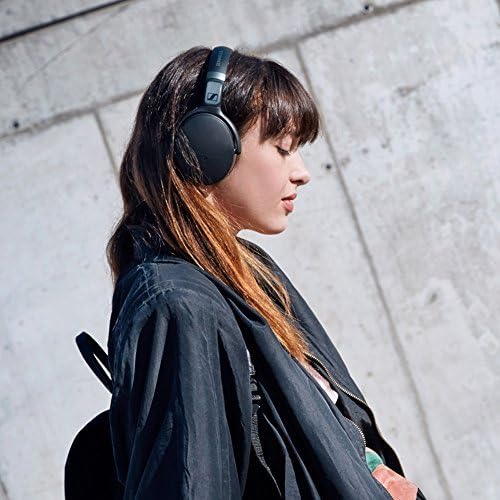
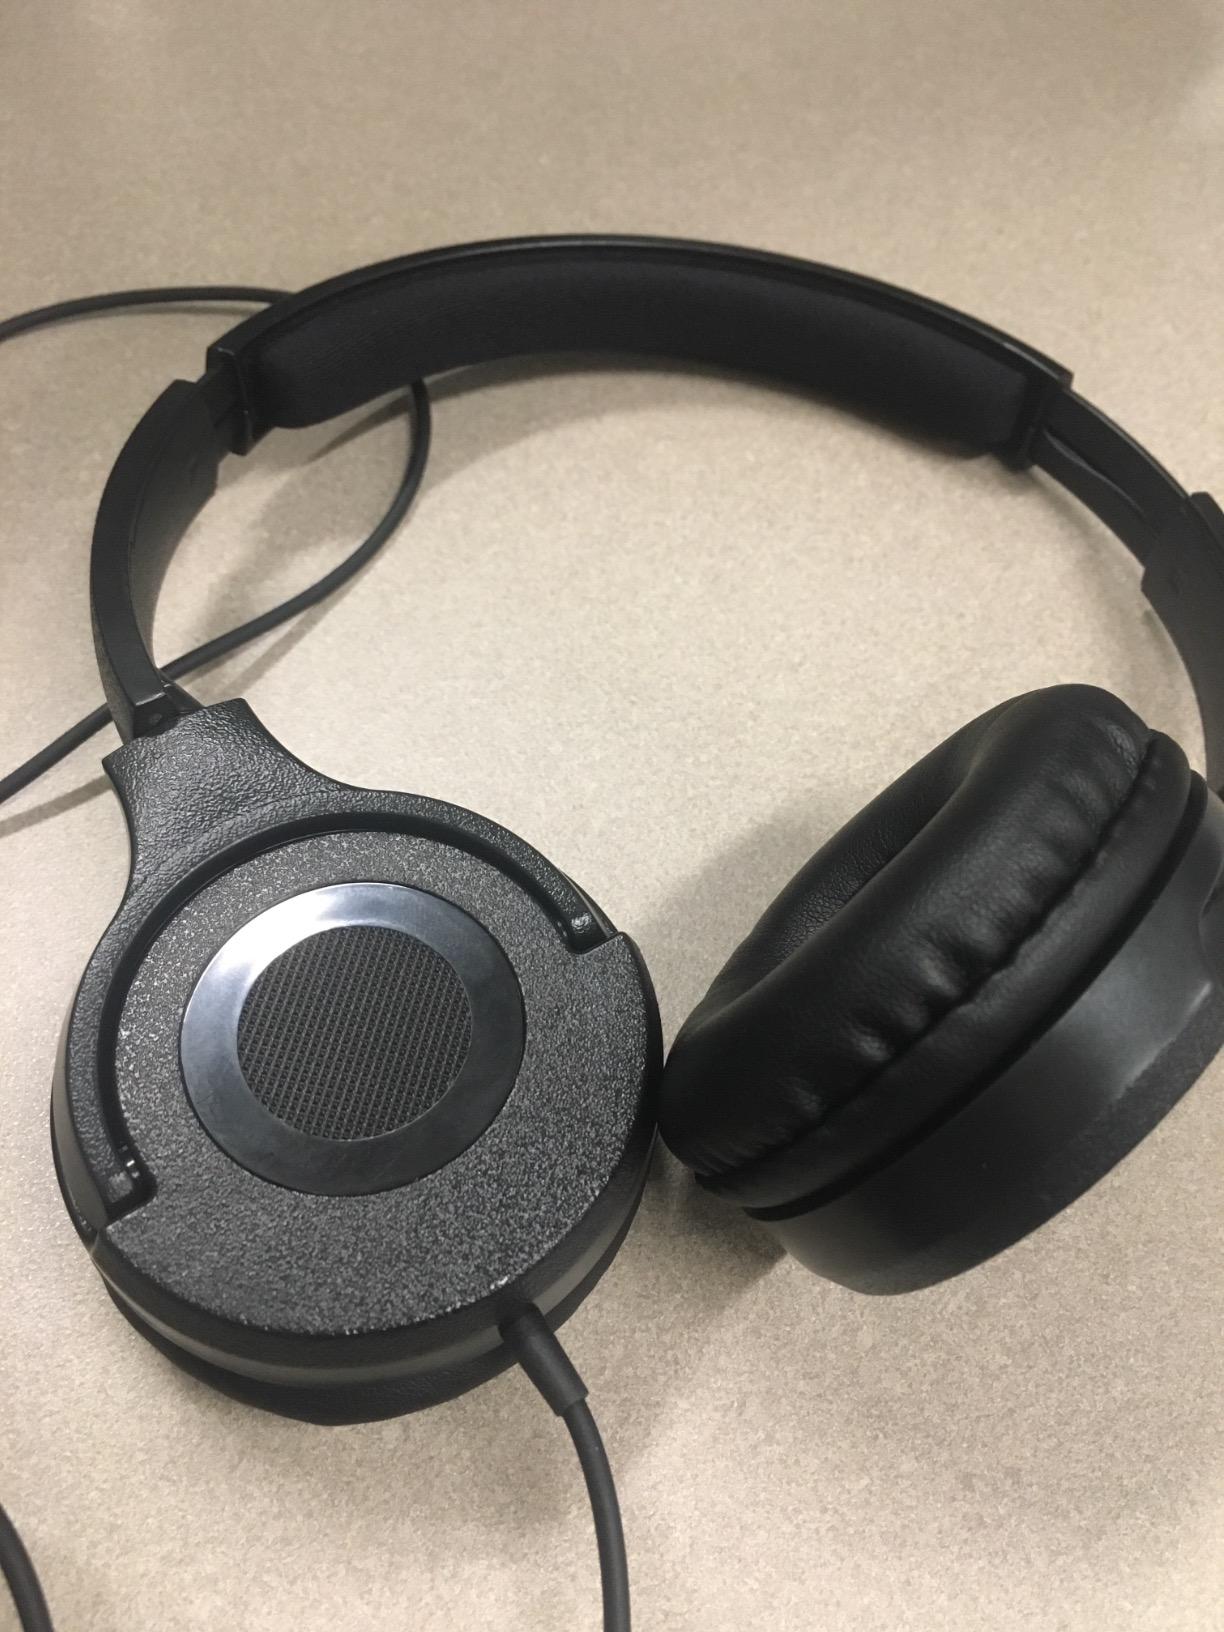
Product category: headphones
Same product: no